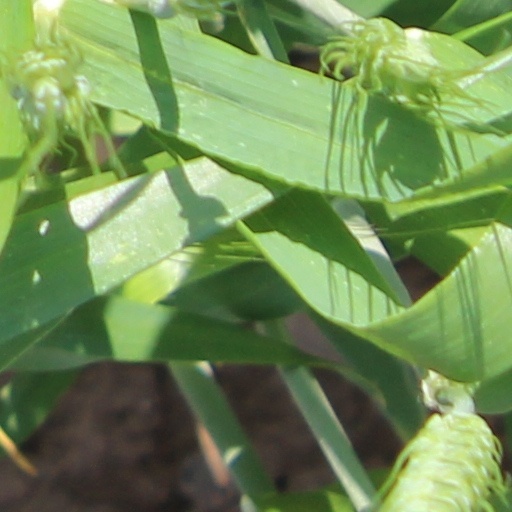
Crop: wheat